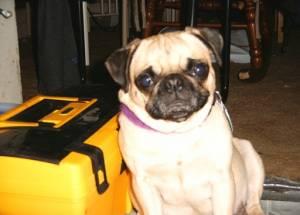
Breed: pug